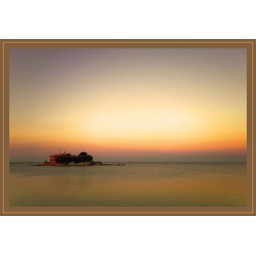
The house over water - La casa sull'acqua